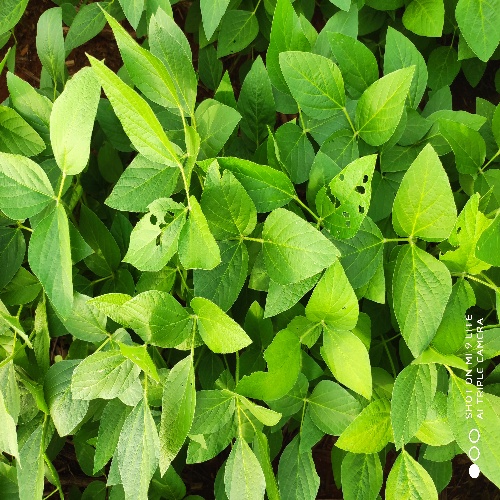
Label: Caterpillar